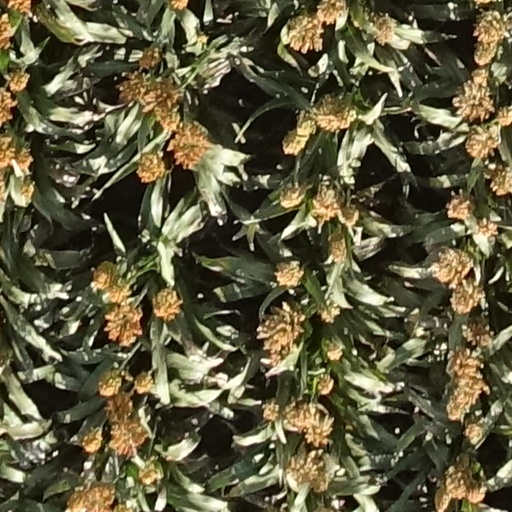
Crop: sorghum